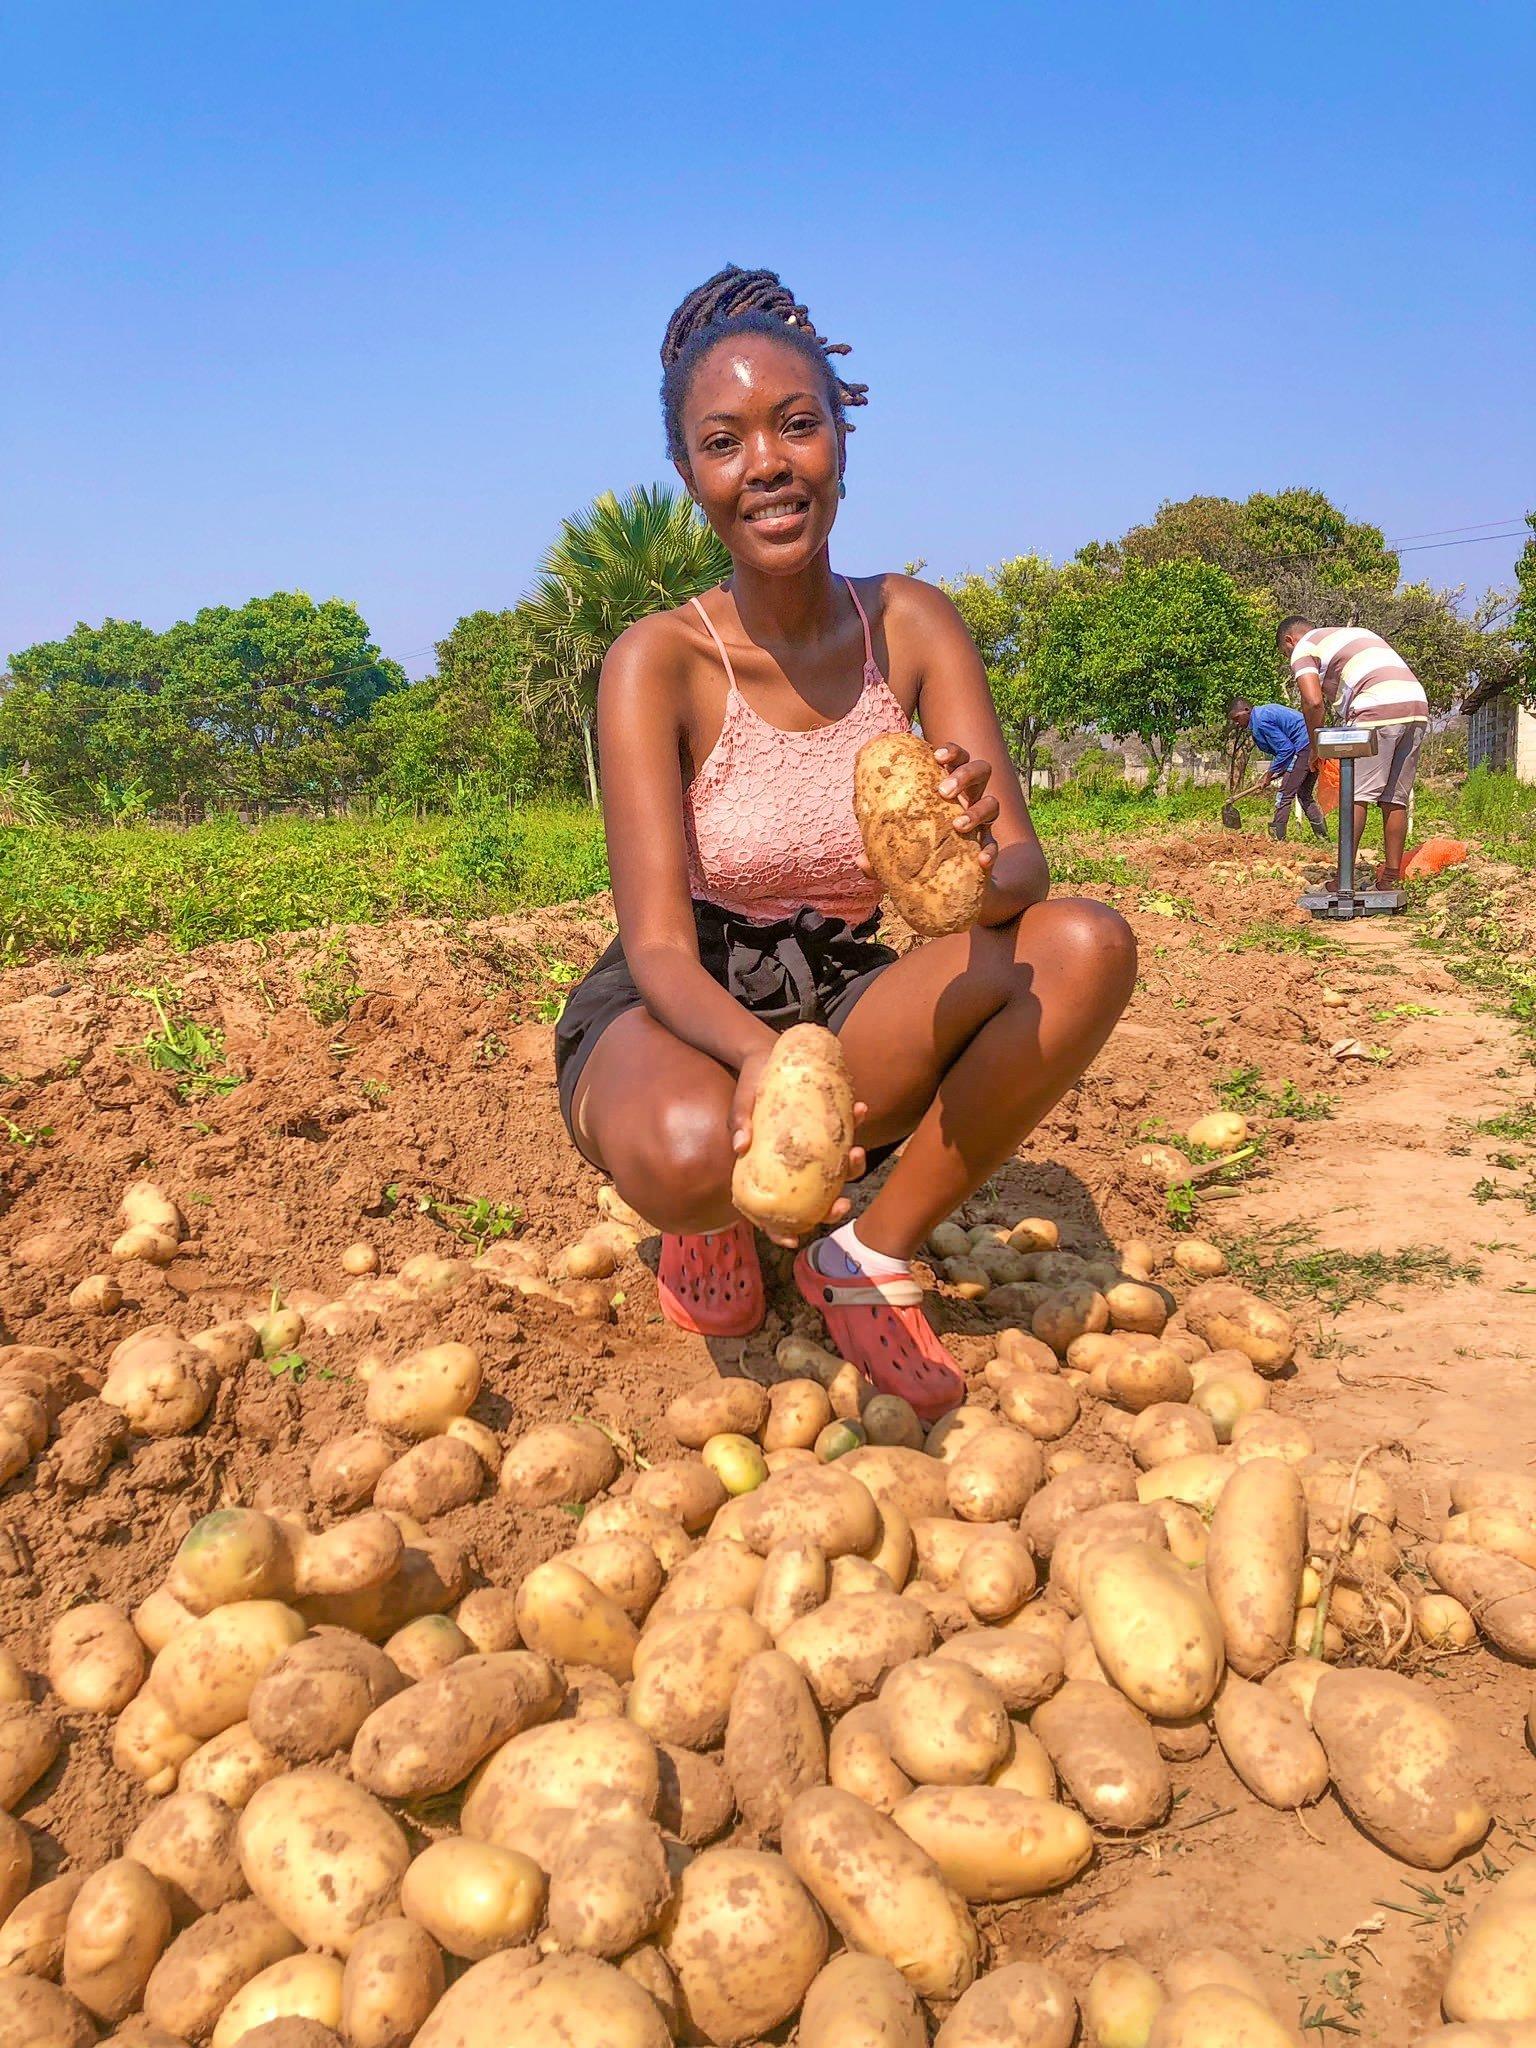
Mdada akiwa amechuchumaa katika shamba ambalo limepandwa viazi, vikiwa vimevunwa na kukusanywa kwa makundi,zikiwa tayari kwa kupelekwa sokoni kwa ajili ya kuuzwa.